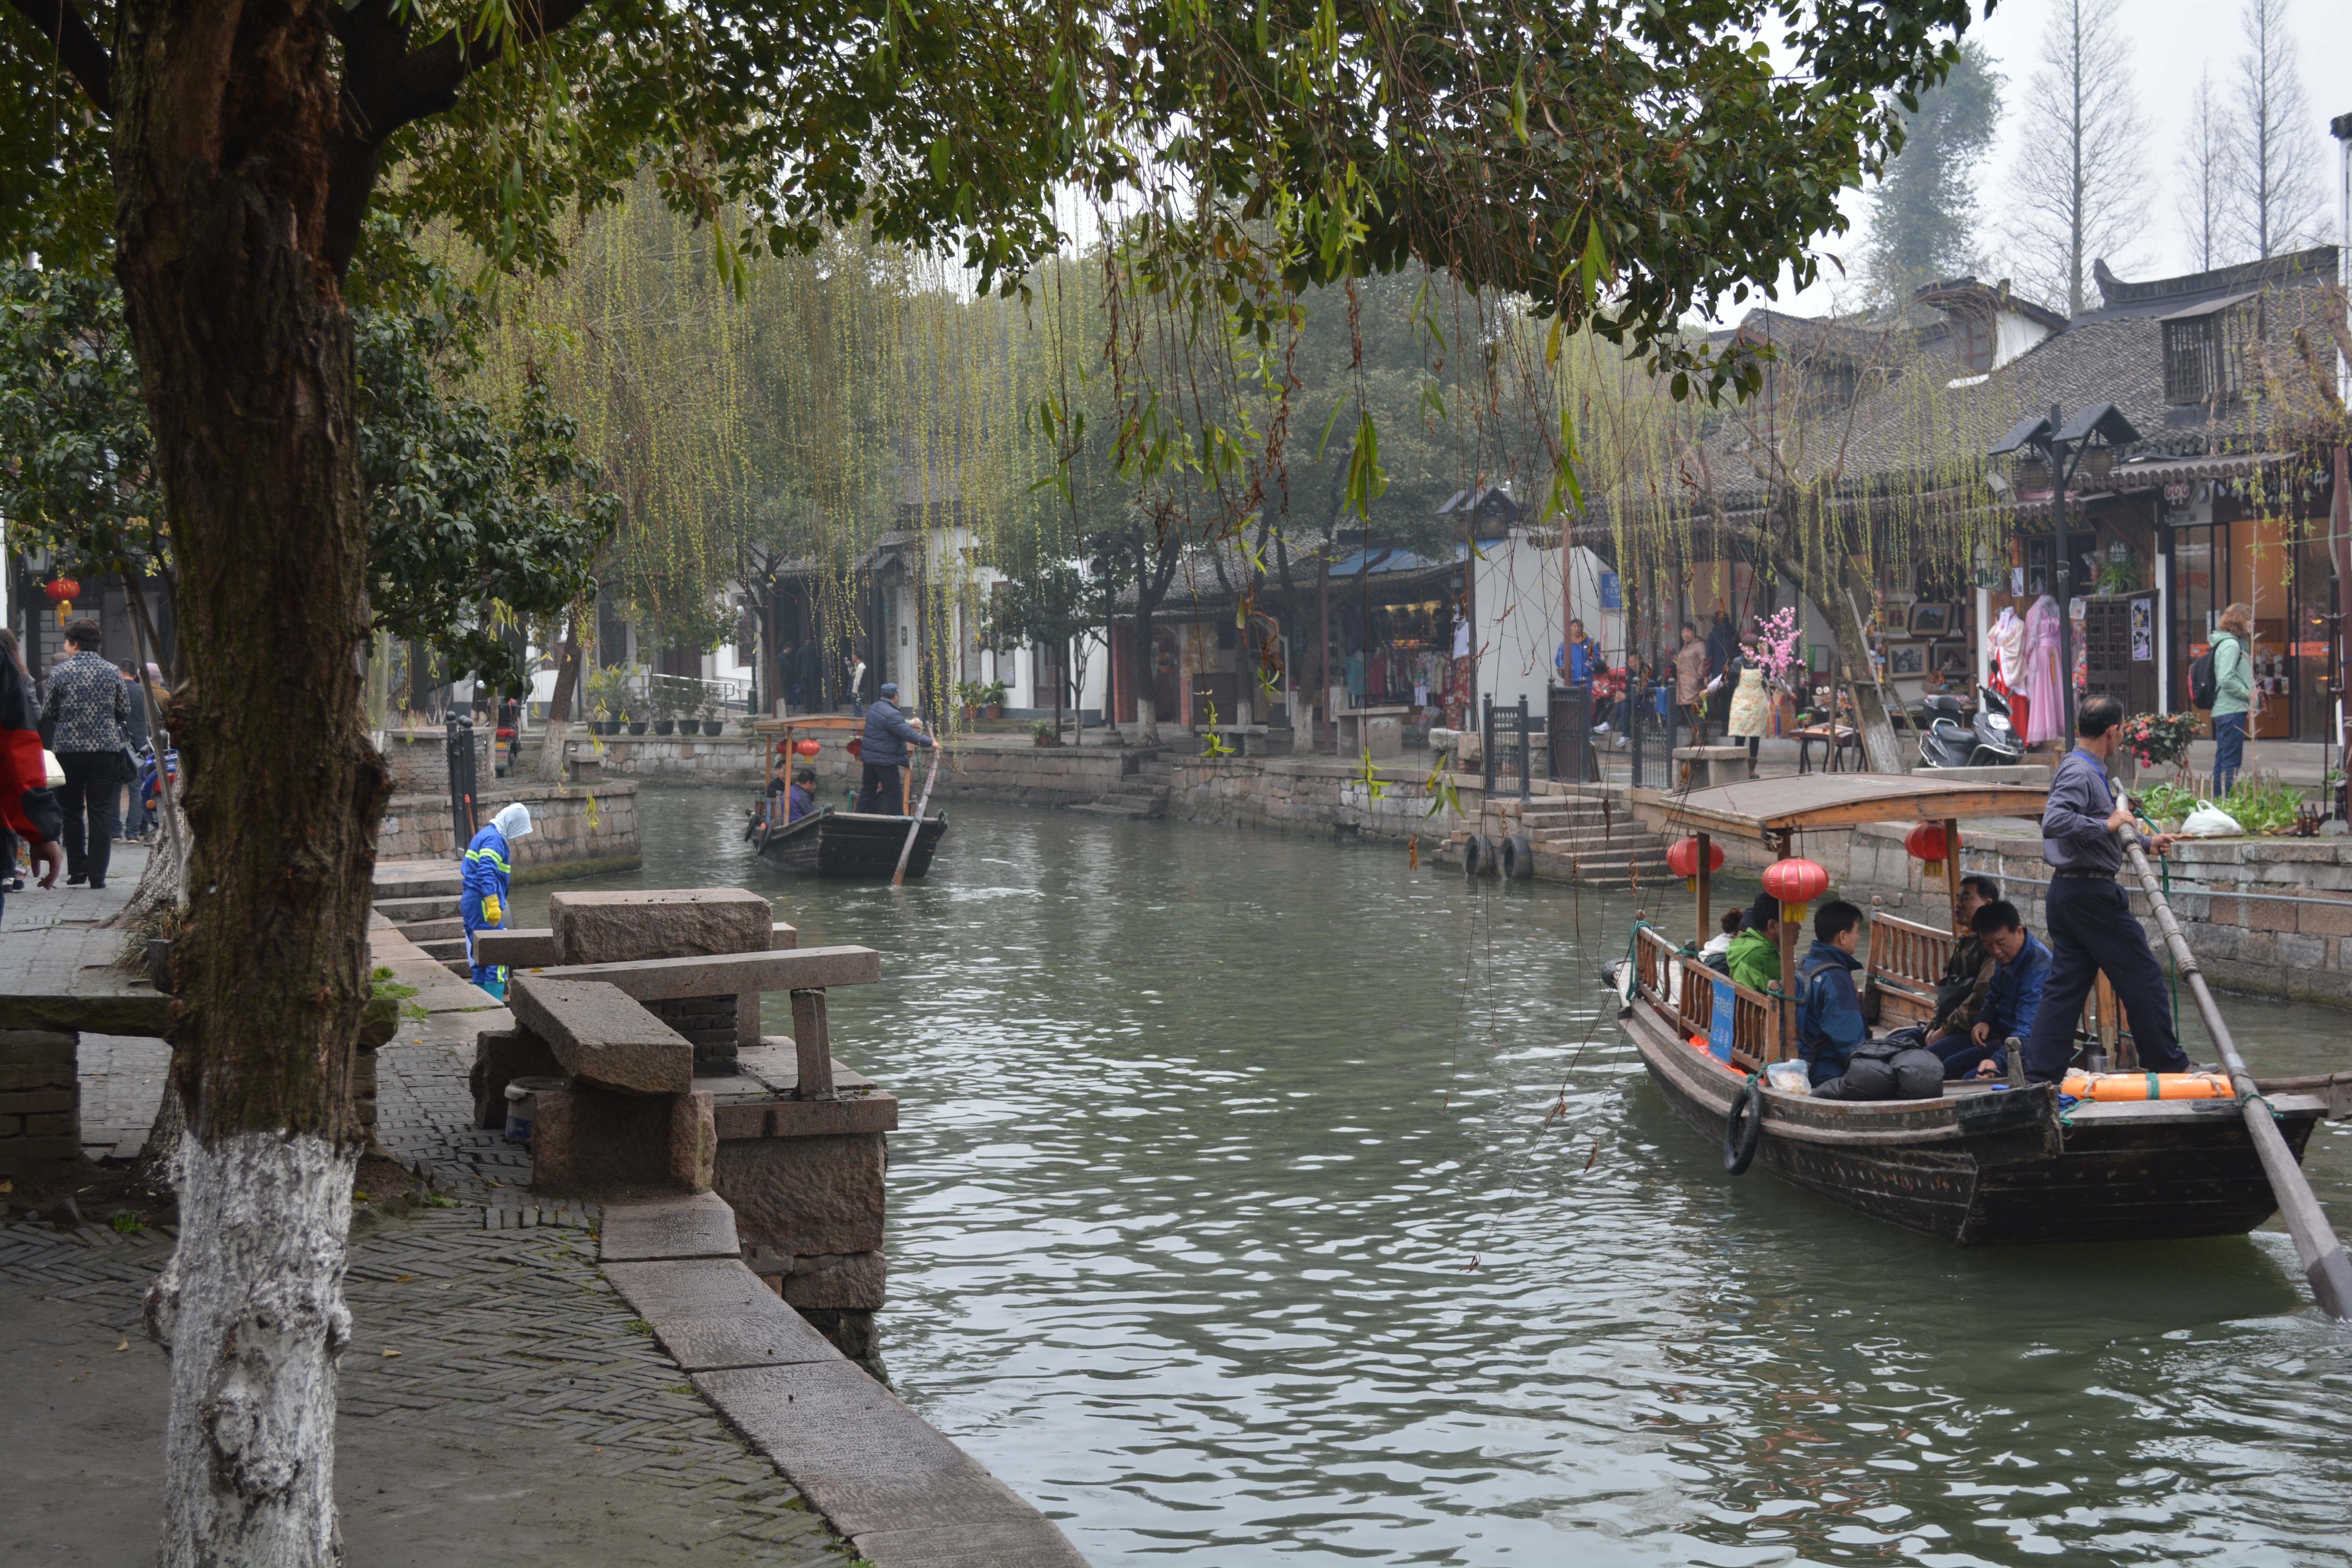
water, boat, river, canal, vehicle, waterway, boating